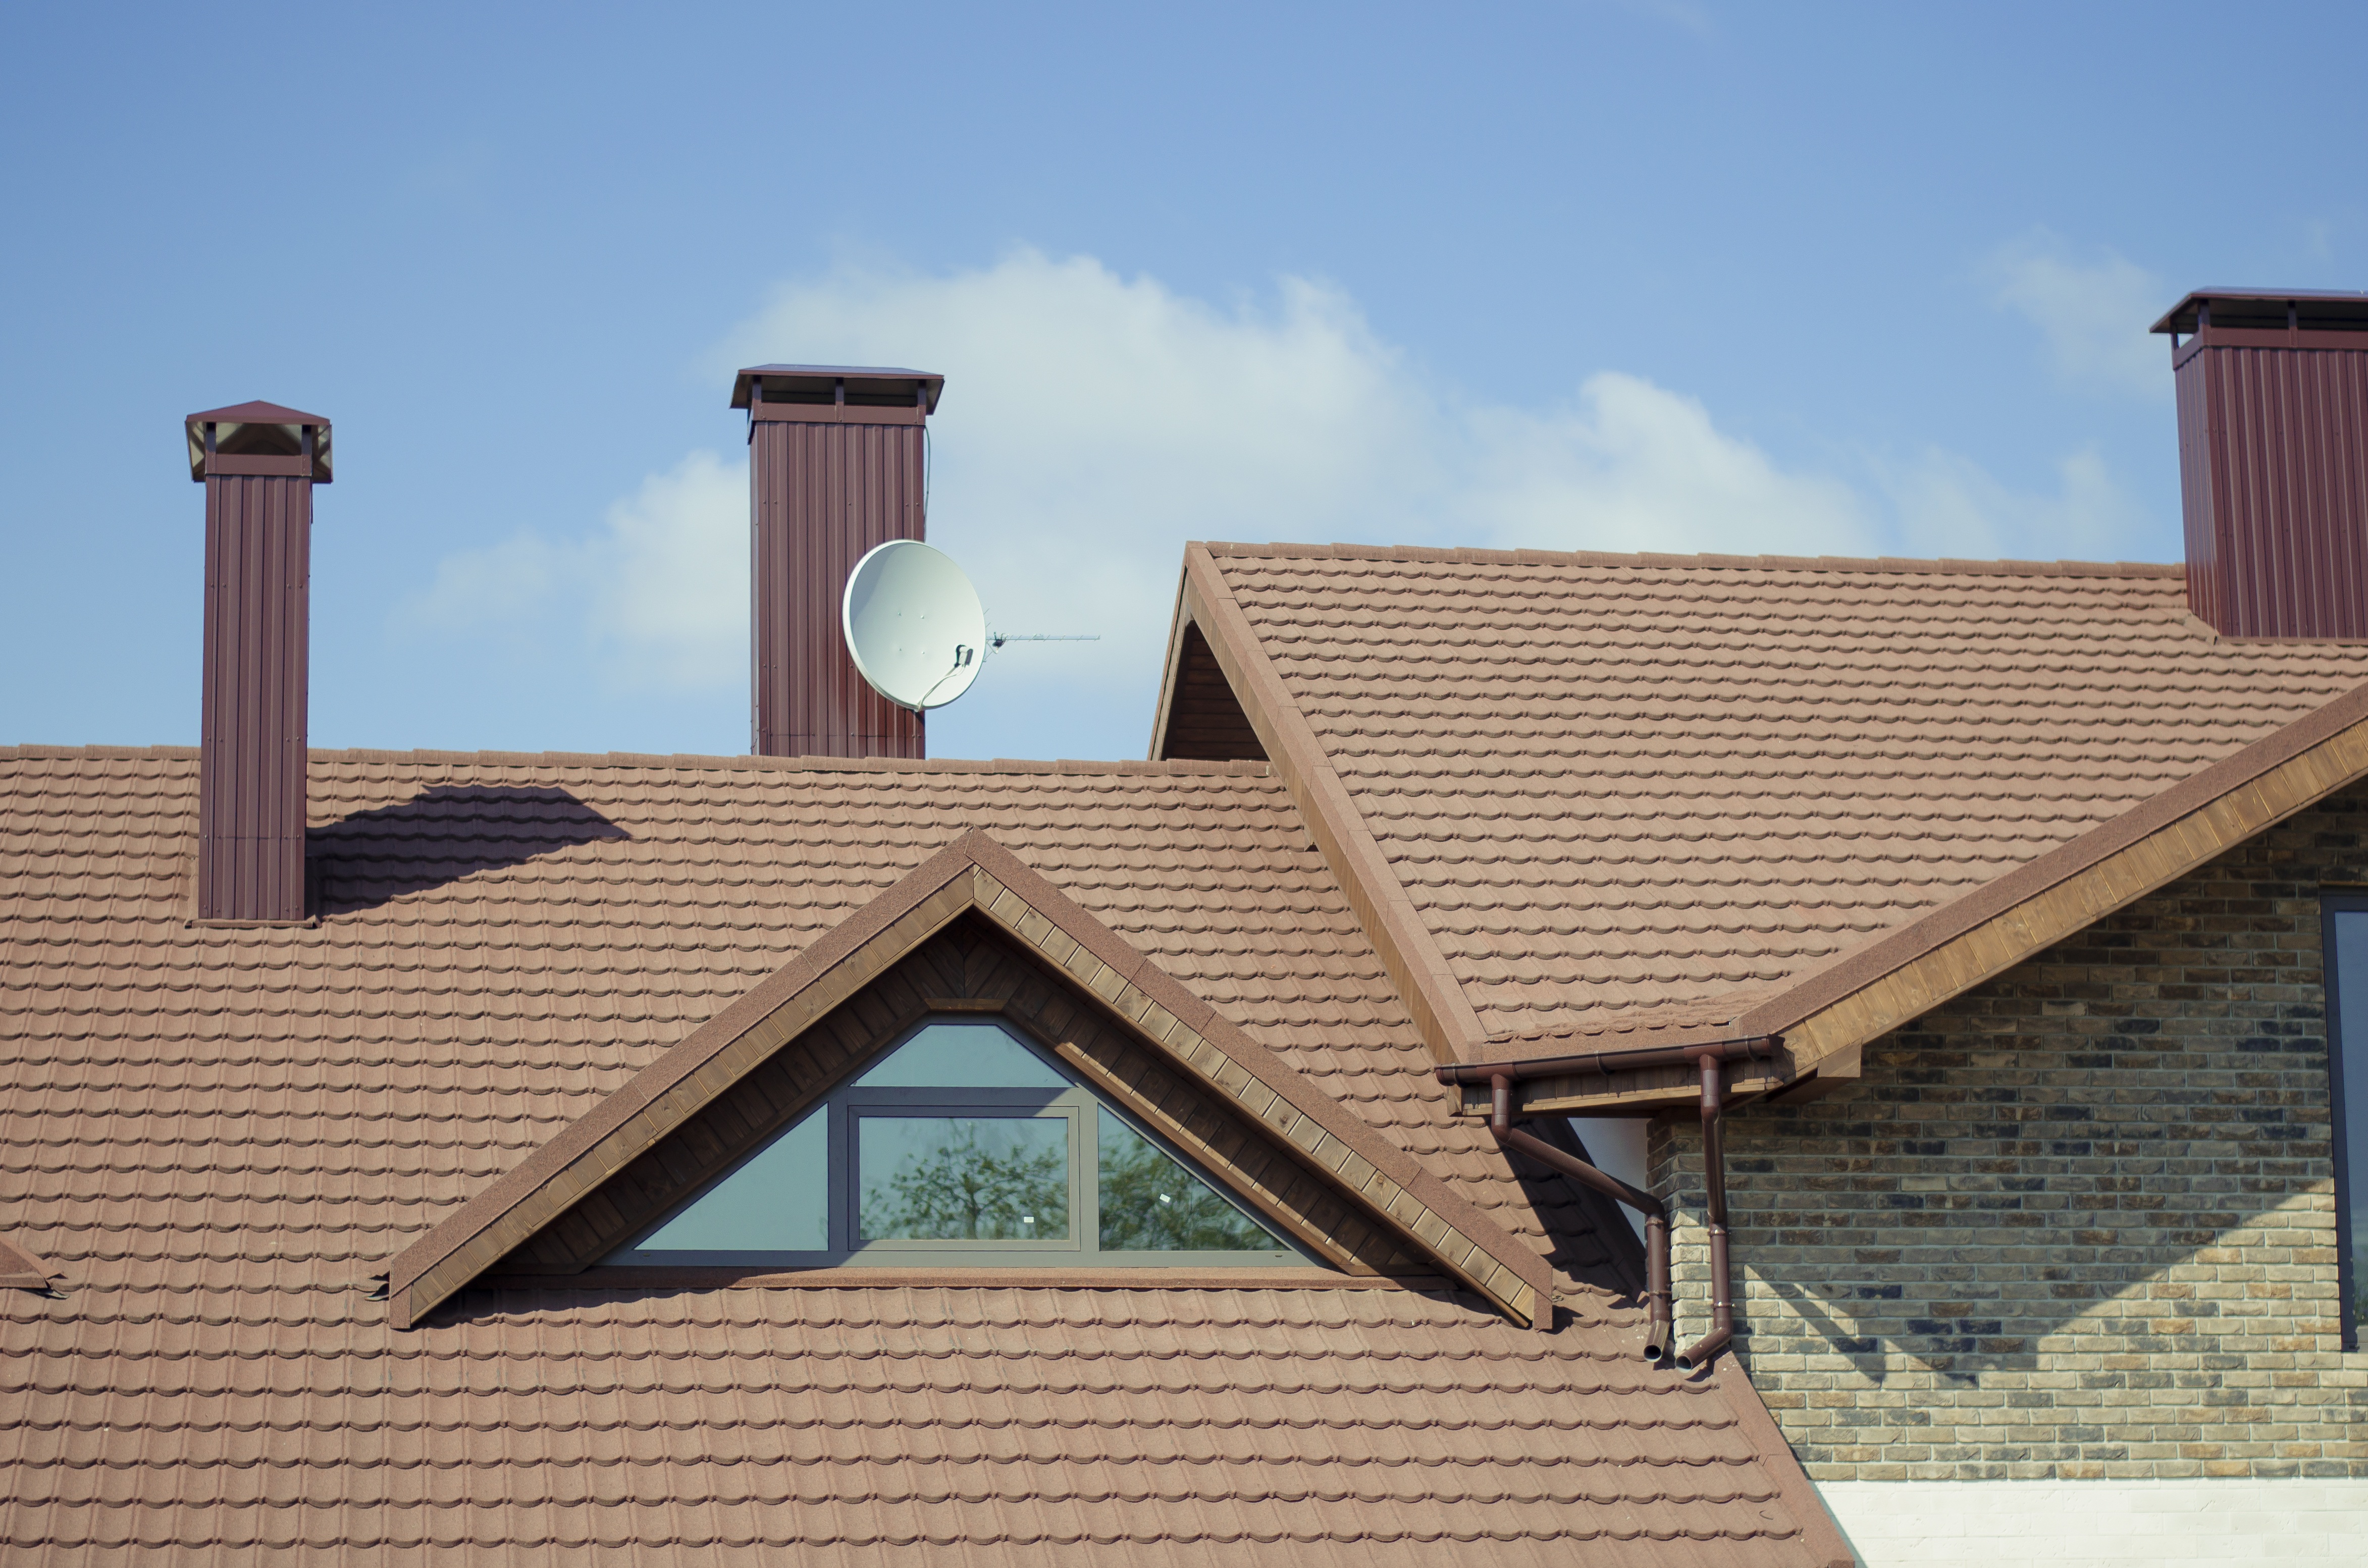
architecture, wood, house, roof, home, wall, construction, red, cottage, facade, blue, material, pipe, chimneys, roof tile, outdoor structure